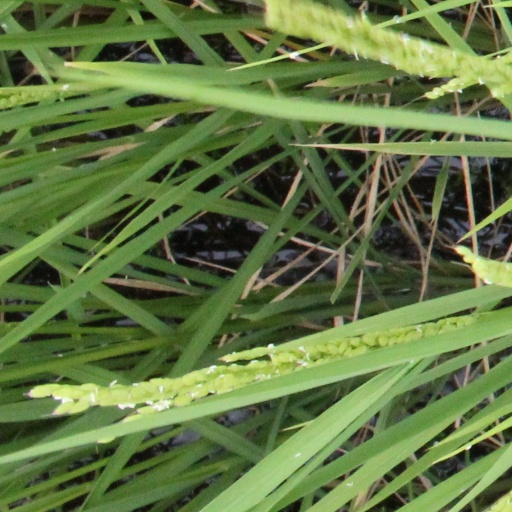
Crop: rice